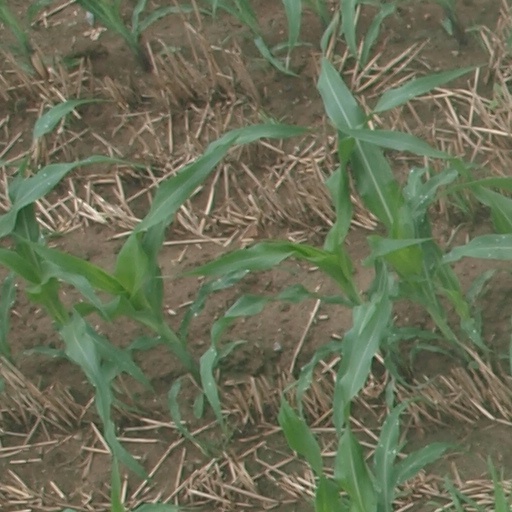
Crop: maize; corn